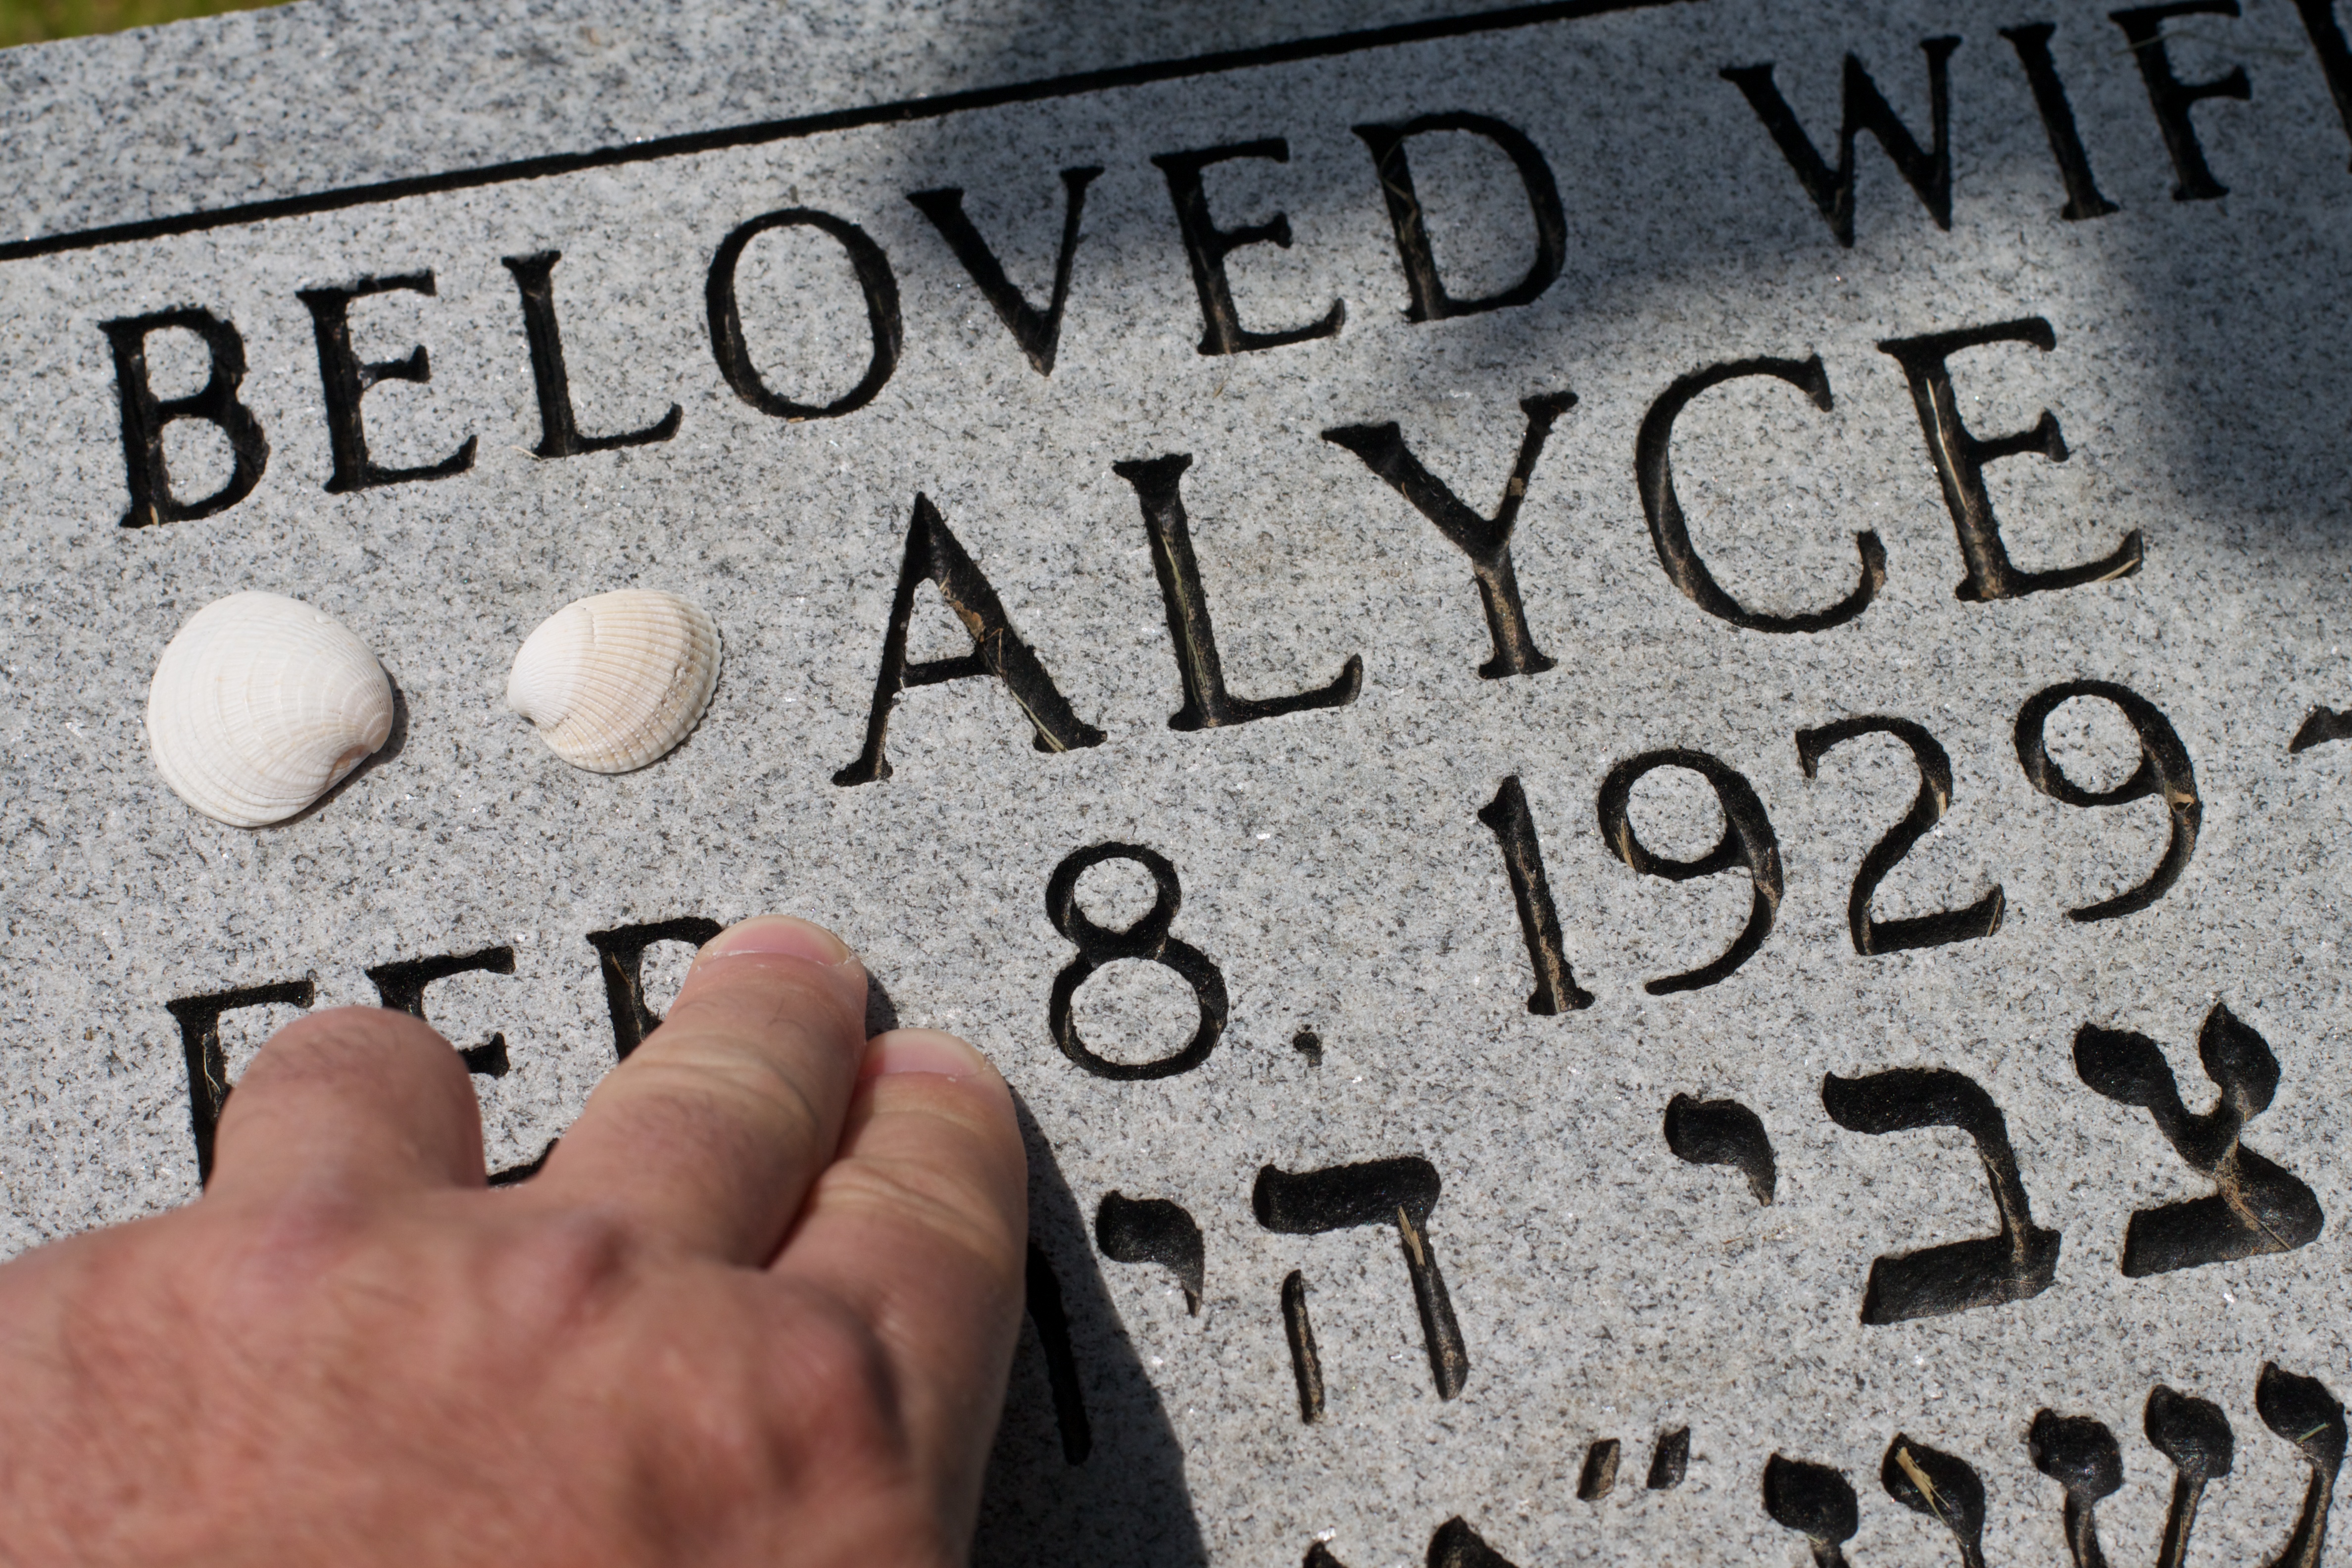
writing, number, love, mom, font, handwriting, emotion